Zlín

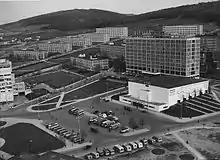
Old Zlín

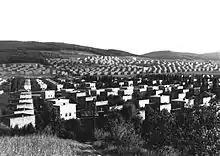
Houses for employees

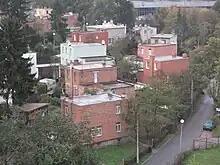
Still popular Baťa houses

Zlín began to grow rapidly after Tomáš Baťa and his siblings founded a shoe factory there in 1894, known as Bata Company. Production gradually increased, as did the number of employees and the population of the town. Baťa's factory supplied the Austro-Hungarian army in World War I. Due to the remarkable economic growth of the company and the increasing prosperity of its workers, Baťa himself was elected mayor of Zlín in 1923.